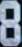
Number: 8